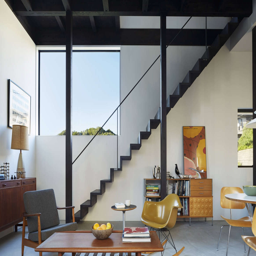
floating stairs with an open rail -- something permitted and encouraged by the owners -- serve as a sculptural presence in the space .